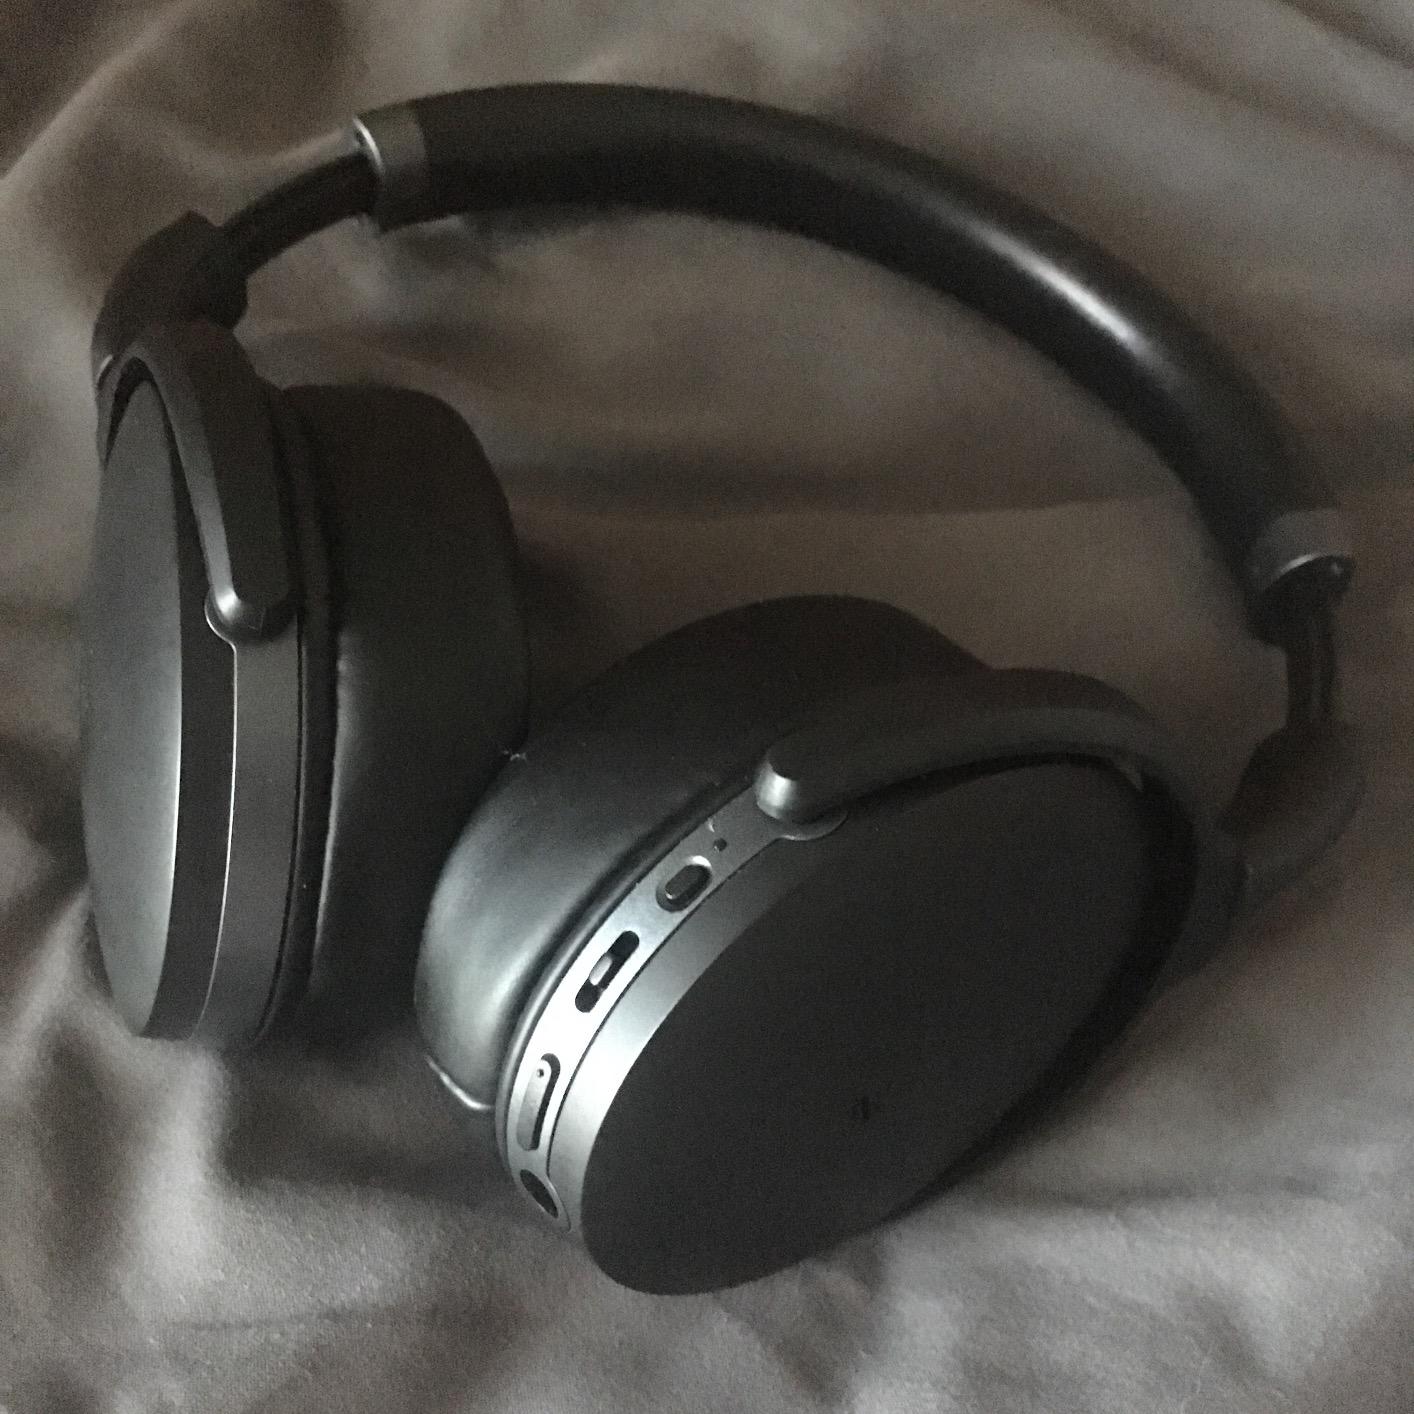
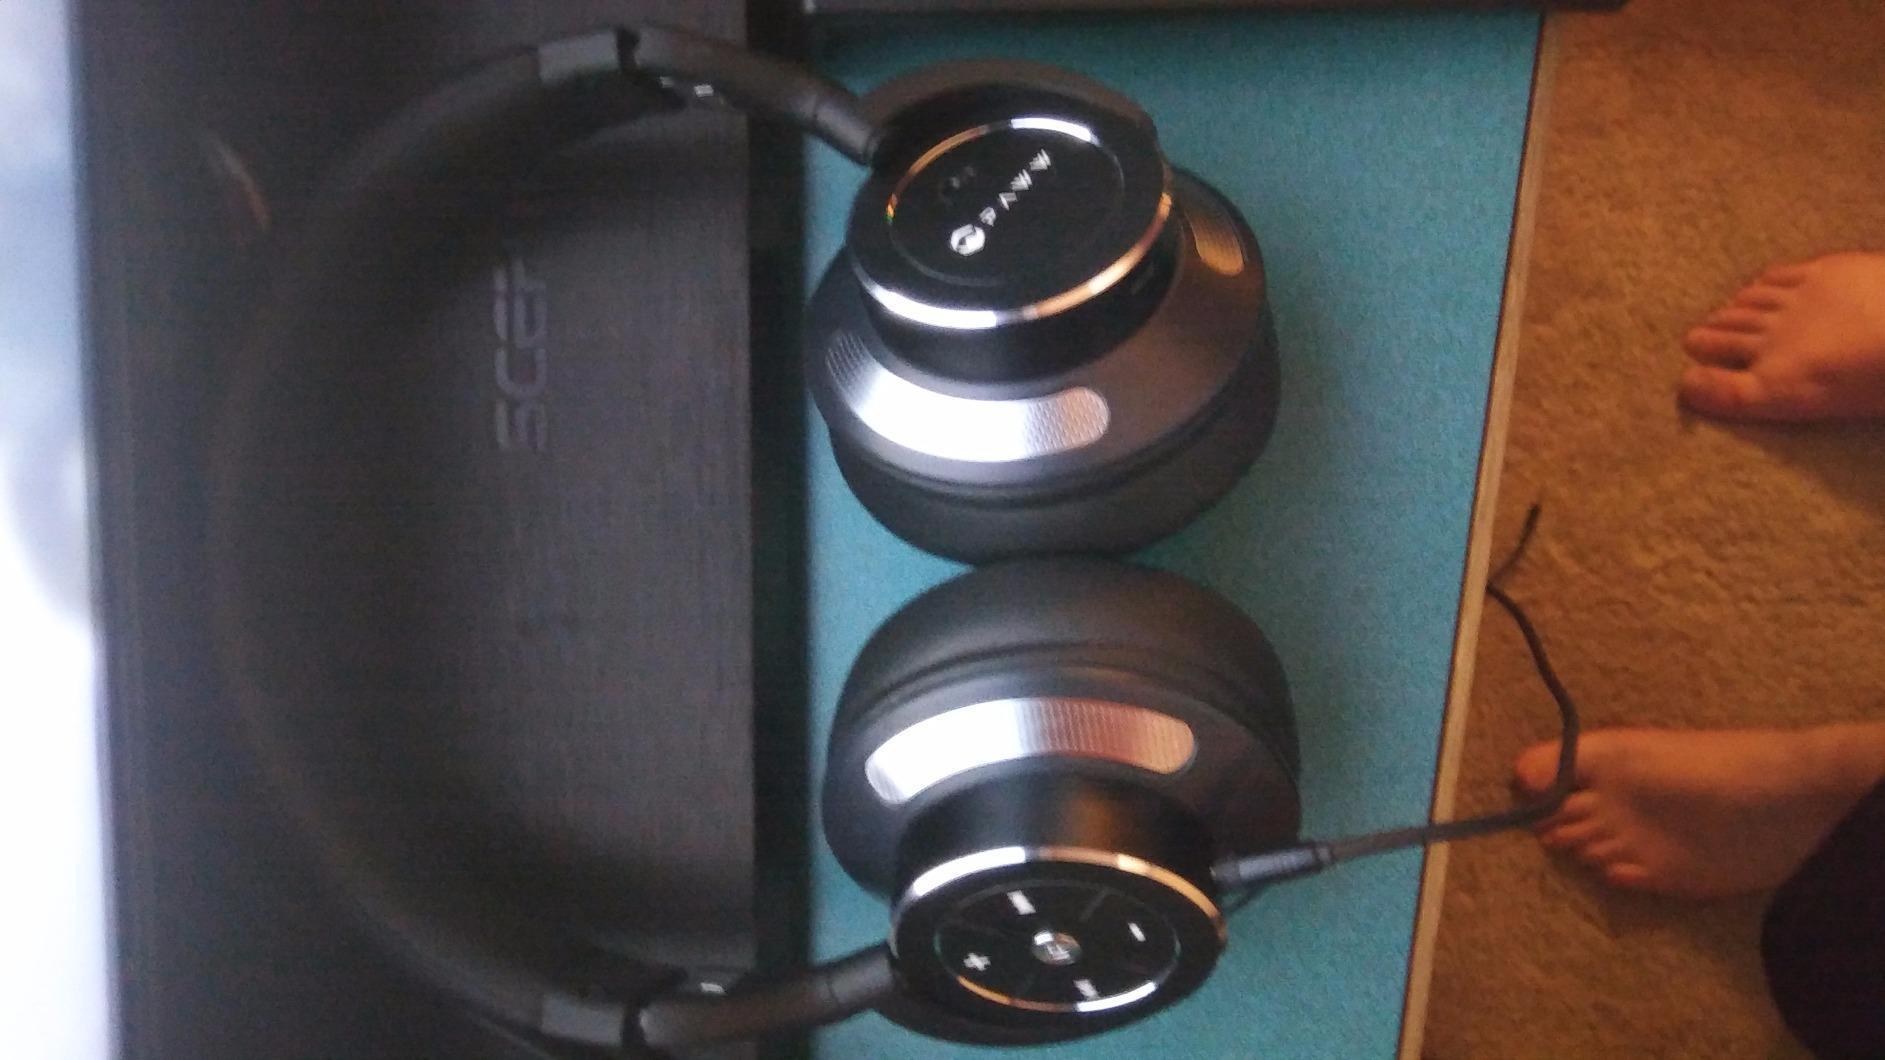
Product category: headphones
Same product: no